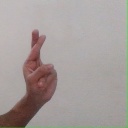
अक्षर: र